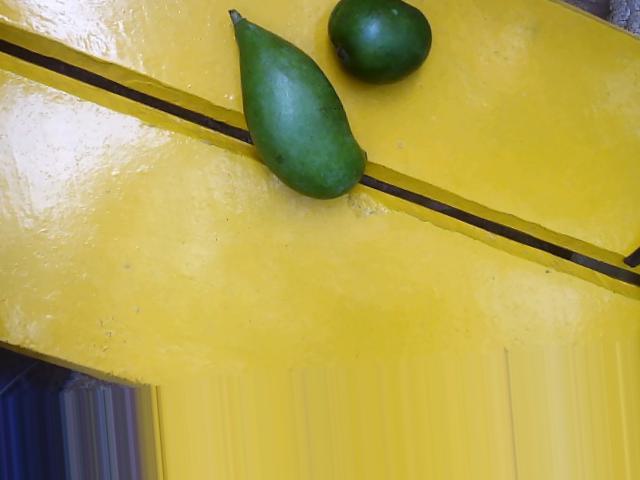
Label: Raw_Mango